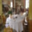
Label: table